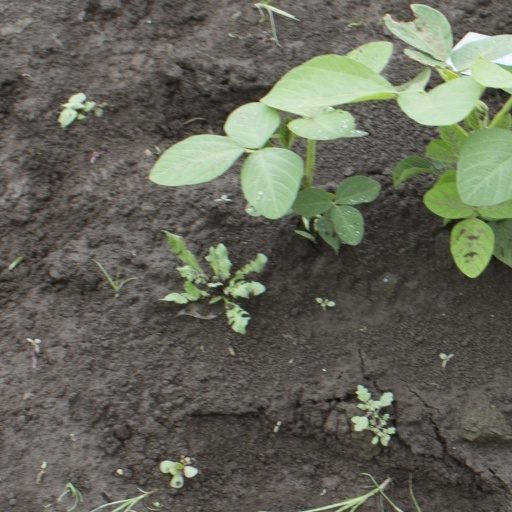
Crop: soybean